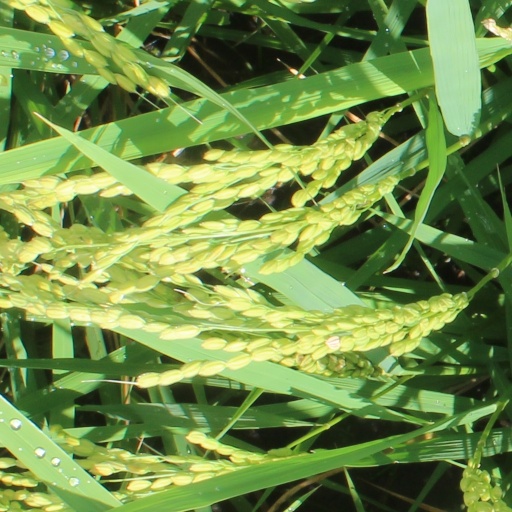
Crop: rice